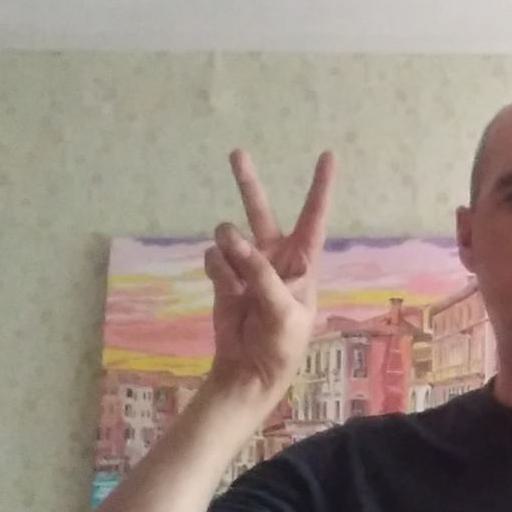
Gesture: peace